Borrowdale Fell Race

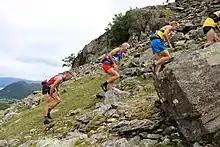
2018 Borrowdale Fell Race Ian Holmes

The Borrowdale Fell Race is an annual fell race held in August, starting and finishing in Rosthwaite. It is considered to be one of the "classic" Lakeland races and the route initially heads over Bessyboot before climbing England's highest summit, Scafell Pike. Great Gable is then scaled before a descent to Honister Pass and the final climb up Dale Head. The distance is approximately and the route has around of ascent.